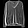
Label: Pullover